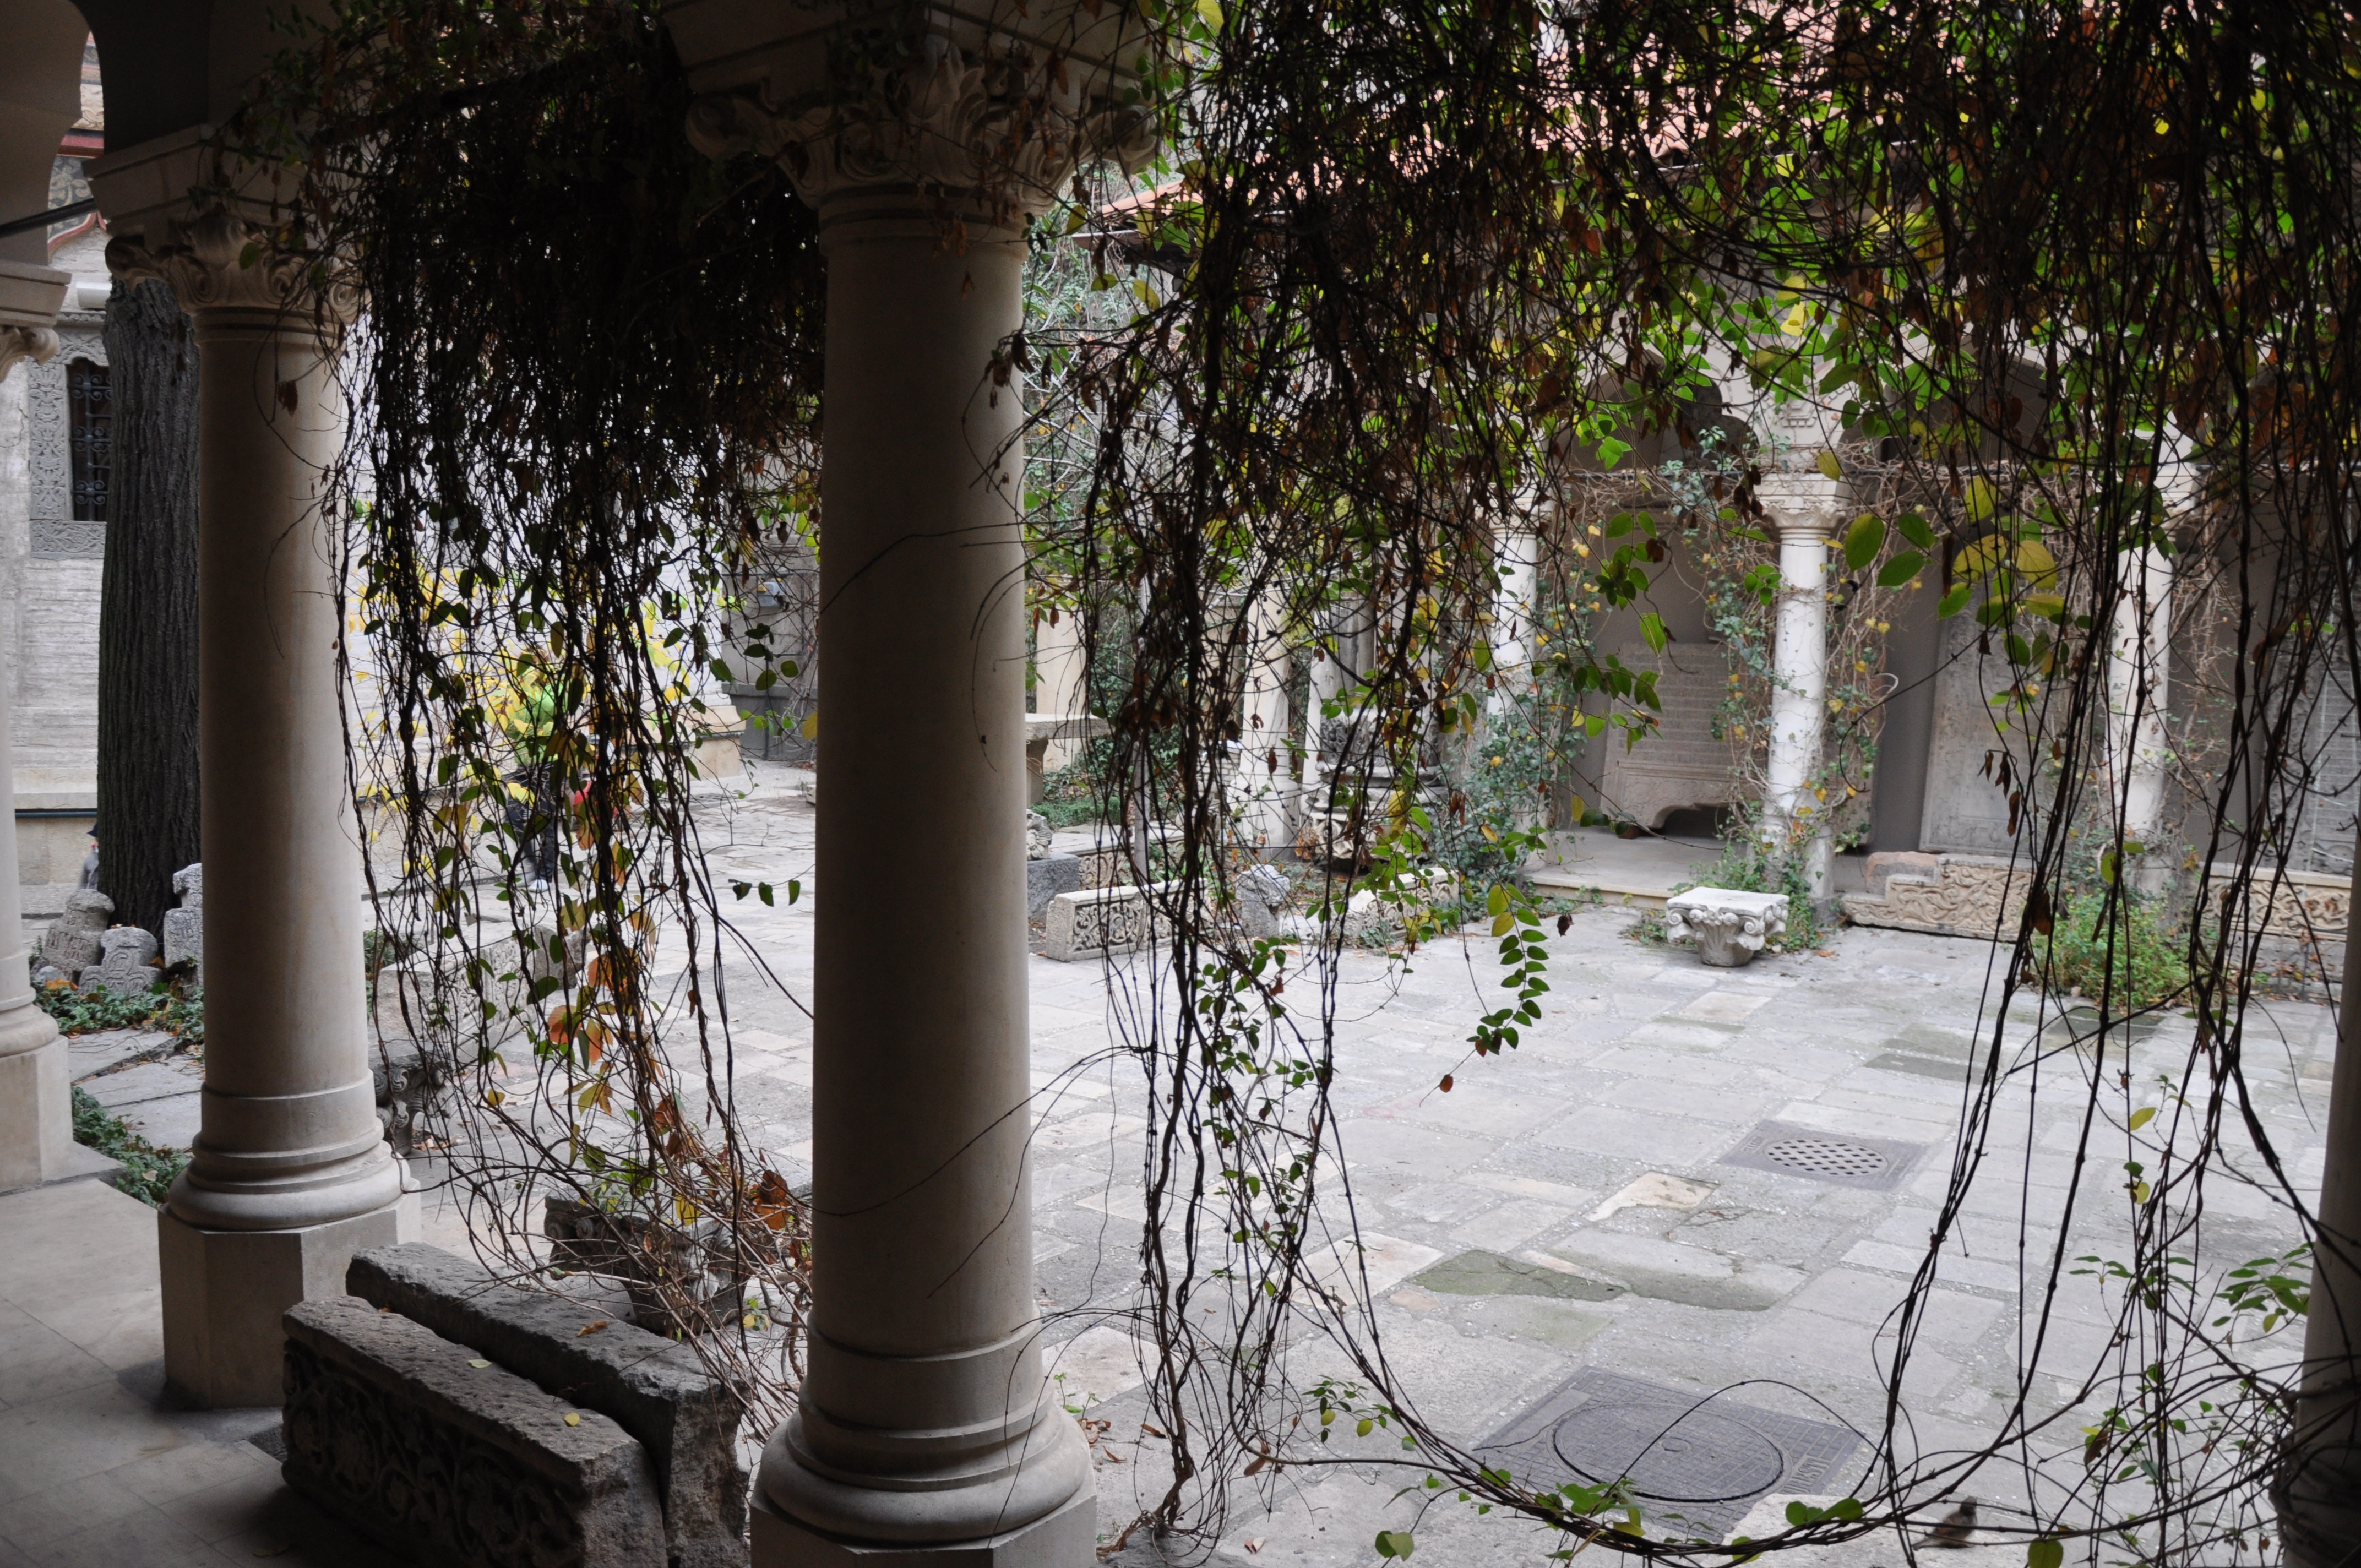
tree, architecture, structure, photography, mansion, flower, building, home, monument, photo, europe, column, religion, church, cemetery, garden, christian, photos, religious, free, cool image, de, courtyard, monastery, churches, shrine, fotografie, christianity, romana, orthodox, eastern, estate, romania, bucharest, convent, bor, biserica, arhitectura, orthodoxy, romanian, ortodoxa, patrimoniu, ortodox, manastirea, manastire, ortodoxia, ortodoxie, cretinism, cretin, ecclesiastical, bisericeasc, cladire, edificiu, bucuresti, centrulvechi, lipscani, lmibiiaa19464, stavro, stavropoleos, brancovenesc, 1724